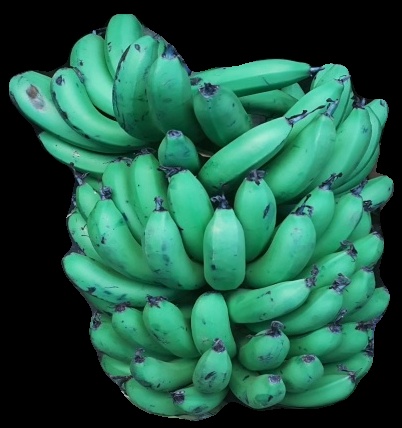
Variety: pachbale
Grade: grade1